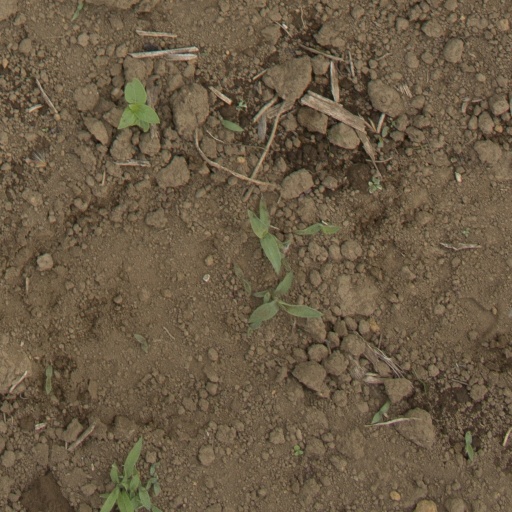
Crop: Jerusalem artichoke